Madonna del Riposo, Alcamo

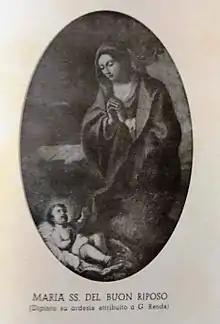
Madonna del Buon Riposo, painting on slate

The oldest piece of information about the array ( the "apparato") for the festivity of Our Lady of the Rest dates back to 9 September 1665. The Church was reconstructed in the second half of the 19th century and in the twenties they entrusted it to the reverend Pietro Stellino, and later to Monsignor Giuseppe Barone.